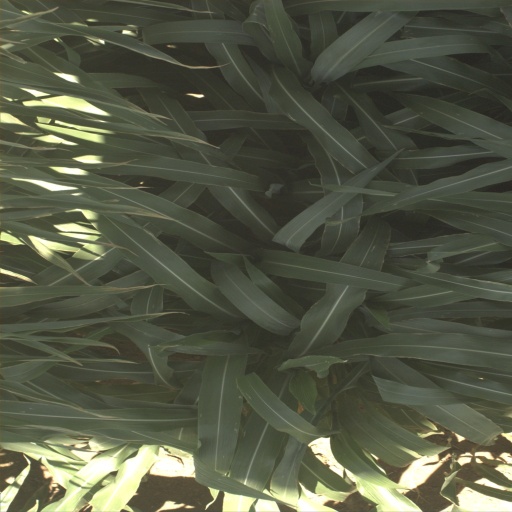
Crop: sorghum